Romney Literary Society

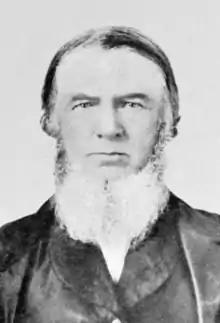
Black and white photograph of John Baker White, who has a beard and is wearing a suit.

Over the first ten years of the society's existence, the organization grew in membership and held meetings at least twice a month, and usually four times a month. The society debated an extensive range of subjects including scientific, religious, political, and social topics, often violating the constitution's rules banning religious and political subjects. The society's debates were often acrimonious and regularly spilled beyond the confines of the meetings and into the community. Between January 30, 1819, and January 22, 1830, the society's membership rolls reached 52 members; although as few as 15 members attended the bimonthly meetings, and no more than 17 members were ever present at a meeting.